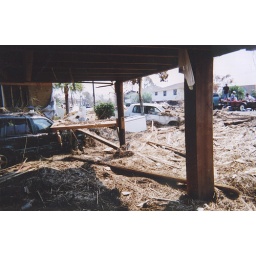
Neighbors car floated underneath the Leggio's house